Delta G

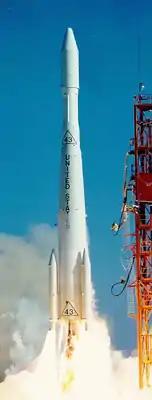
Launch of the first Delta G with Biosatellite 1

The Delta G, or Thor-Delta G was an American expendable launch system used to launch two biological research satellites in 1966 and 1967. It was a member of the Delta family of rockets.